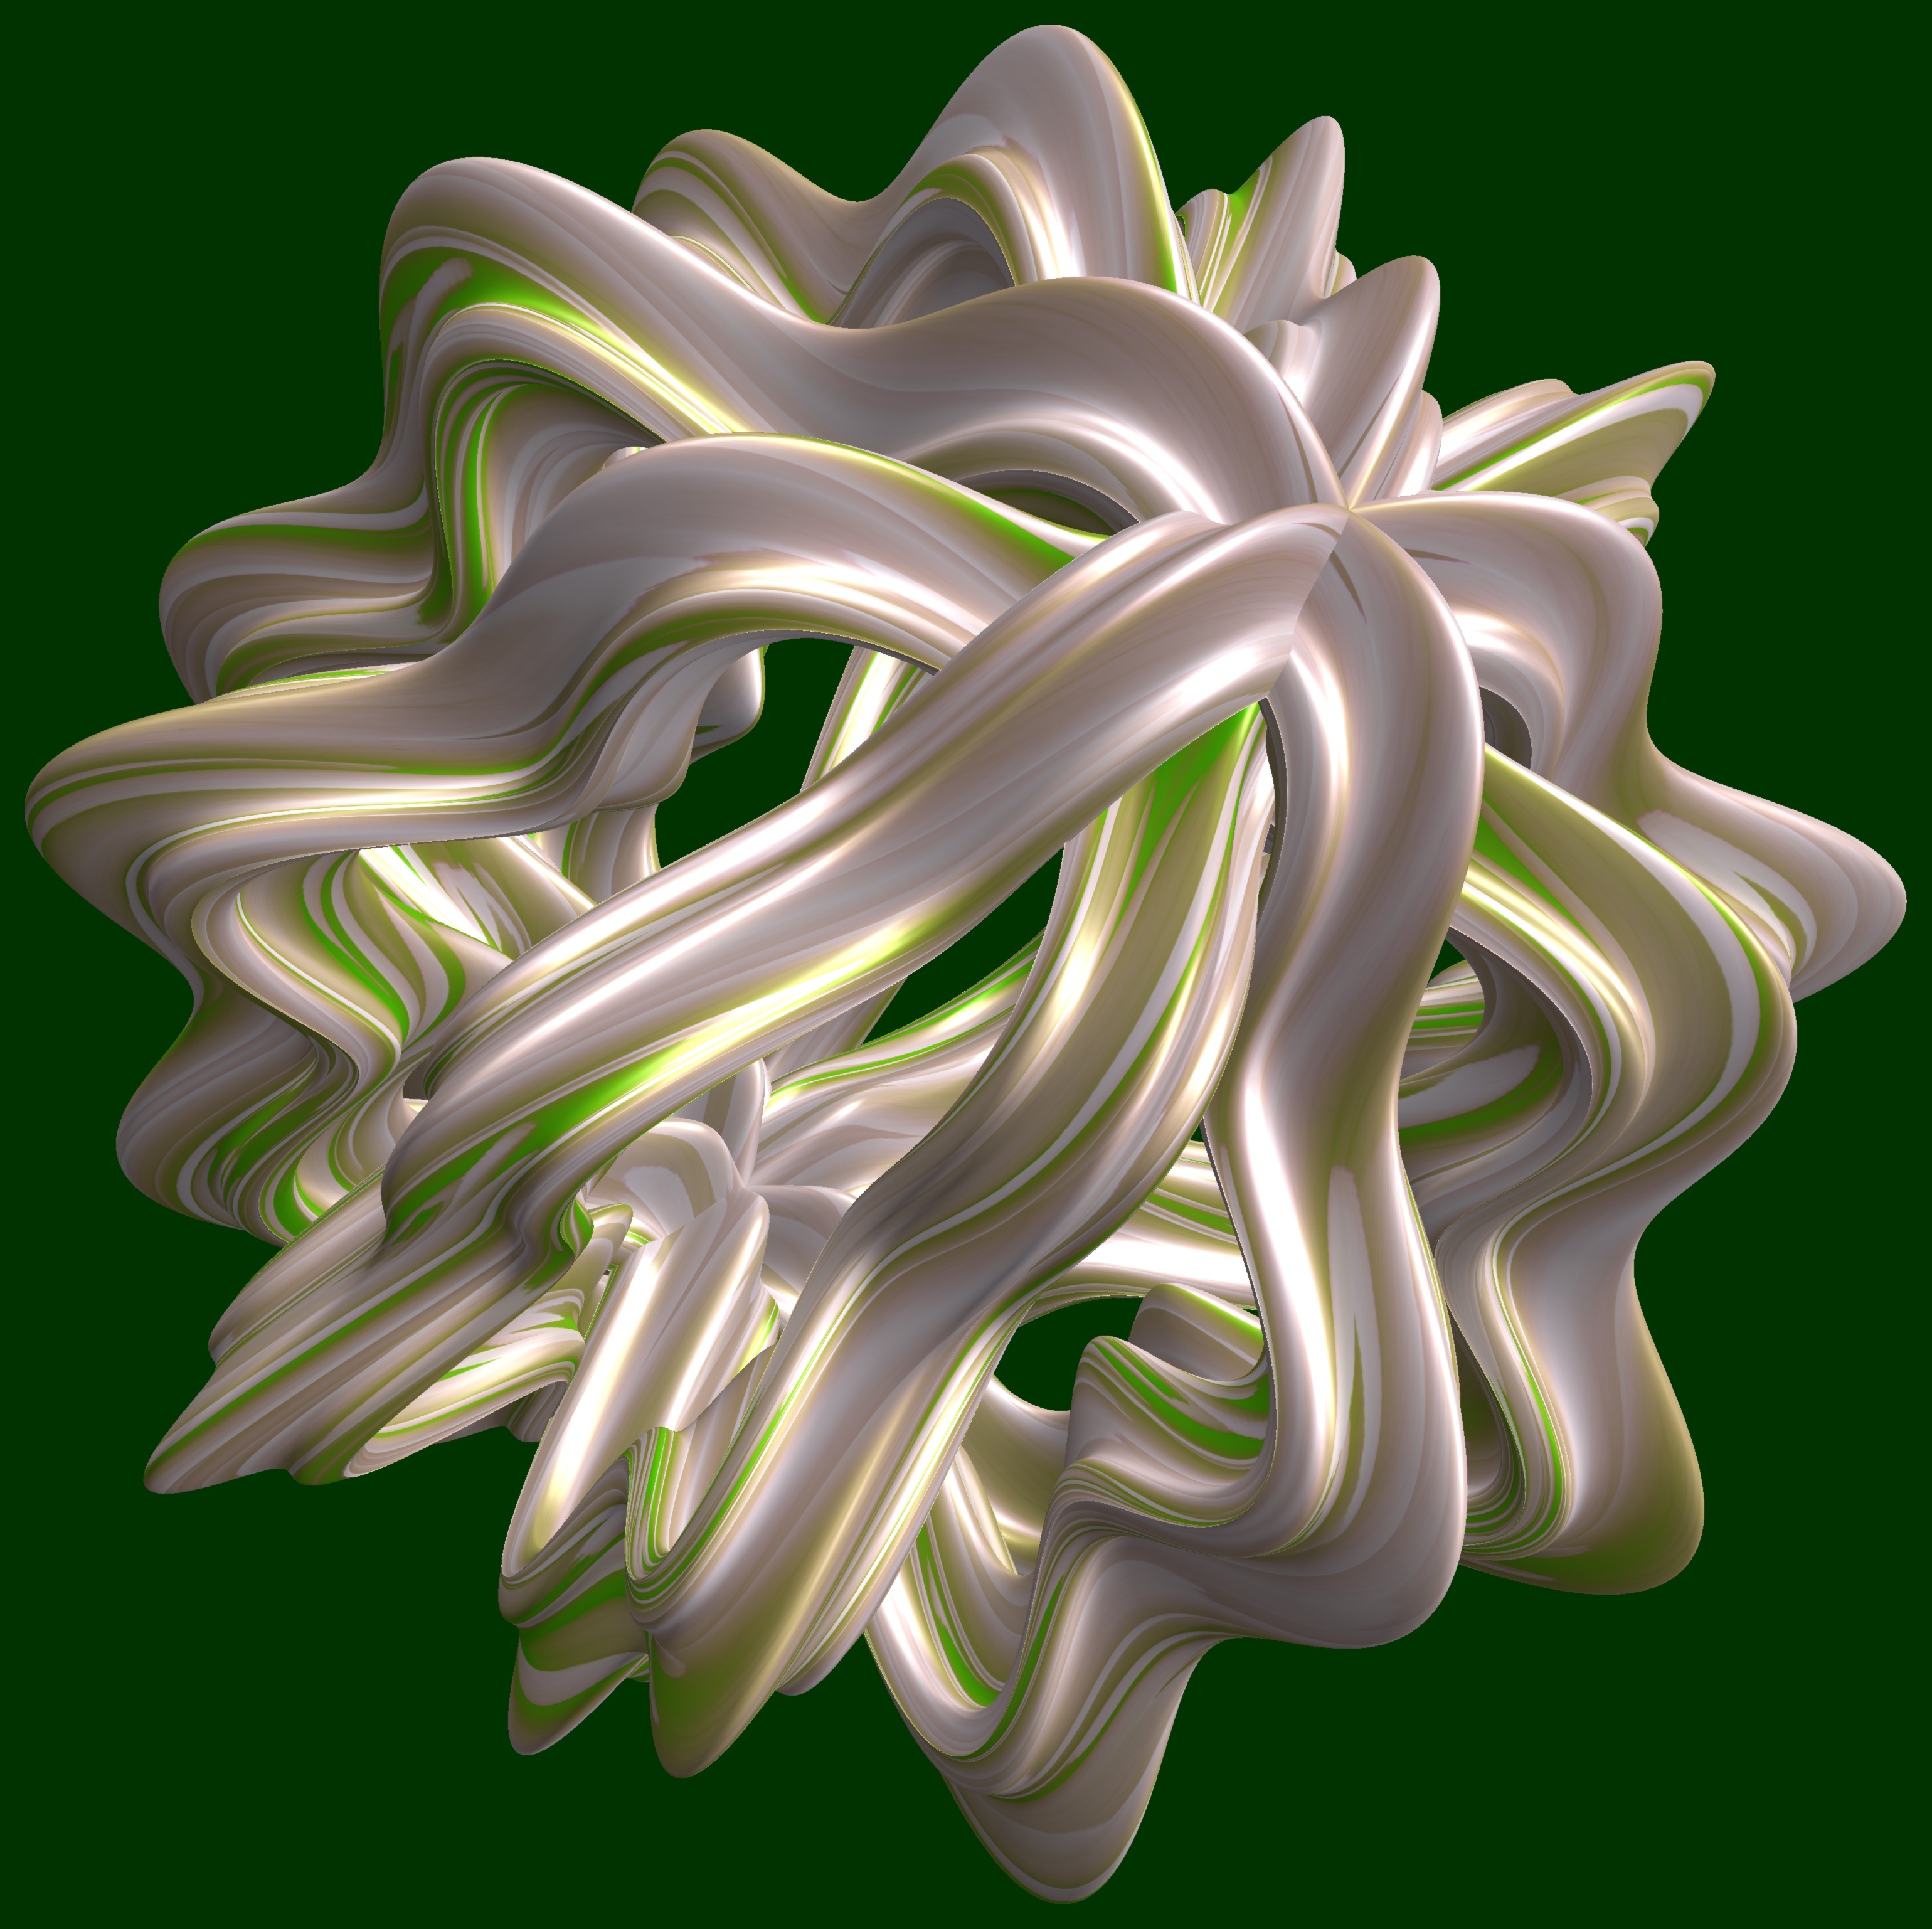
structure, plant, texture, leaf, flower, pattern, geometry, lighting, sculpture, illustration, design, symmetry, 3d, graphic, shape, torus, mathematica, cg, parametricplot3d, code, program, algorithm, mapping, geometricsculpture, flowering plant, land plant